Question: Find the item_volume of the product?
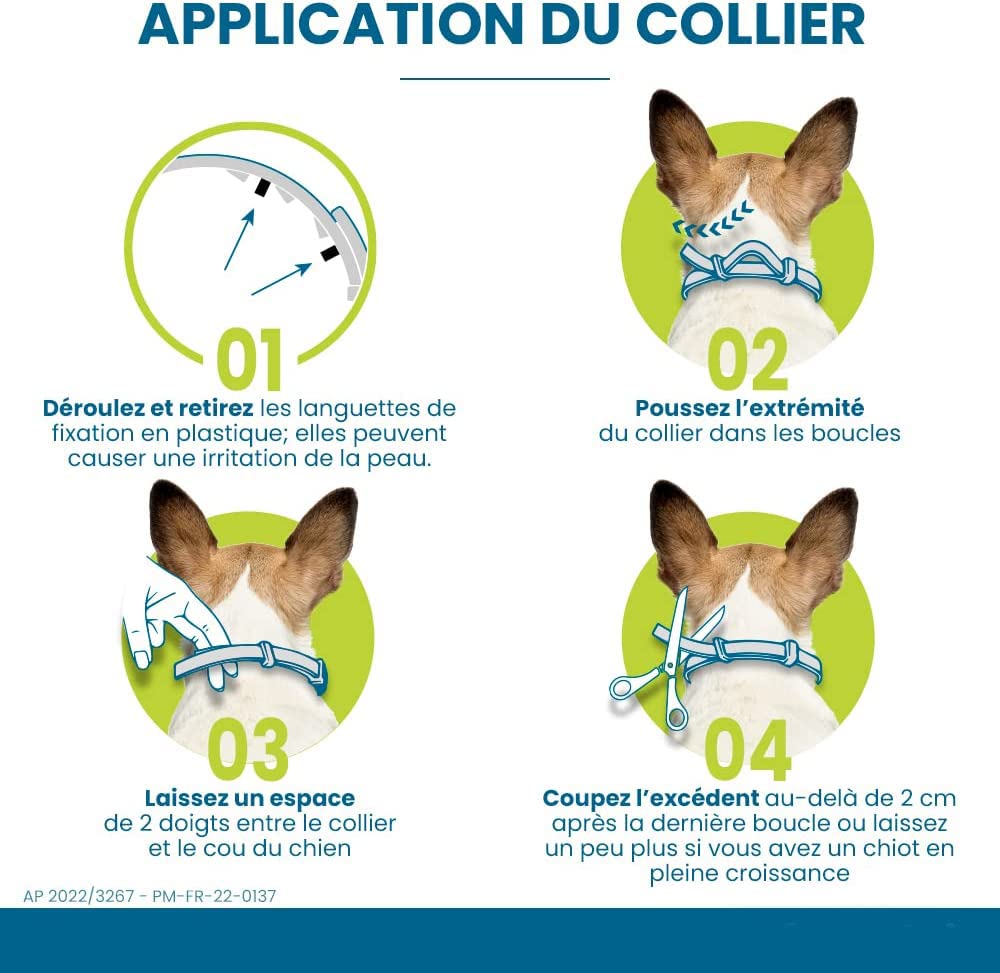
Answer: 4.0 litre